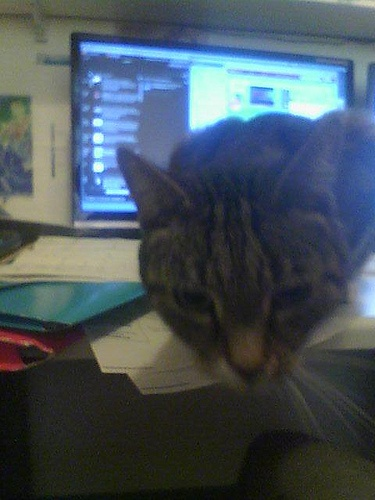
A cat standing on a desk in front of a screen.
There is a cat on a desk with a computer.
Close up shot of a cat in front of a computer monitor
A curious cat looking over a pile of paper with a laptop in the background.
A cat sits on a desk, on top of papers and in front of a computer.